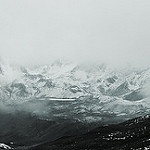
Scene: Outdoor